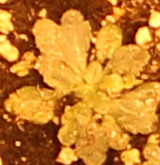
Label: Horseweed